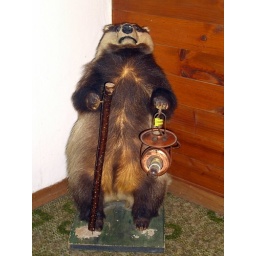
Every day was Groundhog Day - this little guy was standing in the hallway of our house